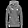
Label: Pullover